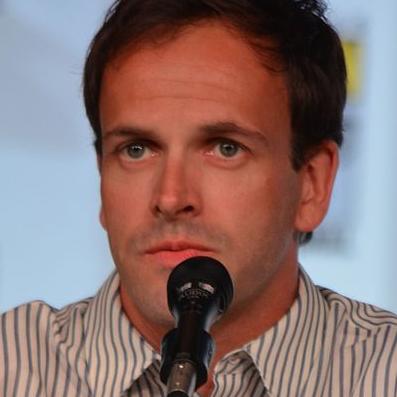
Age: 39